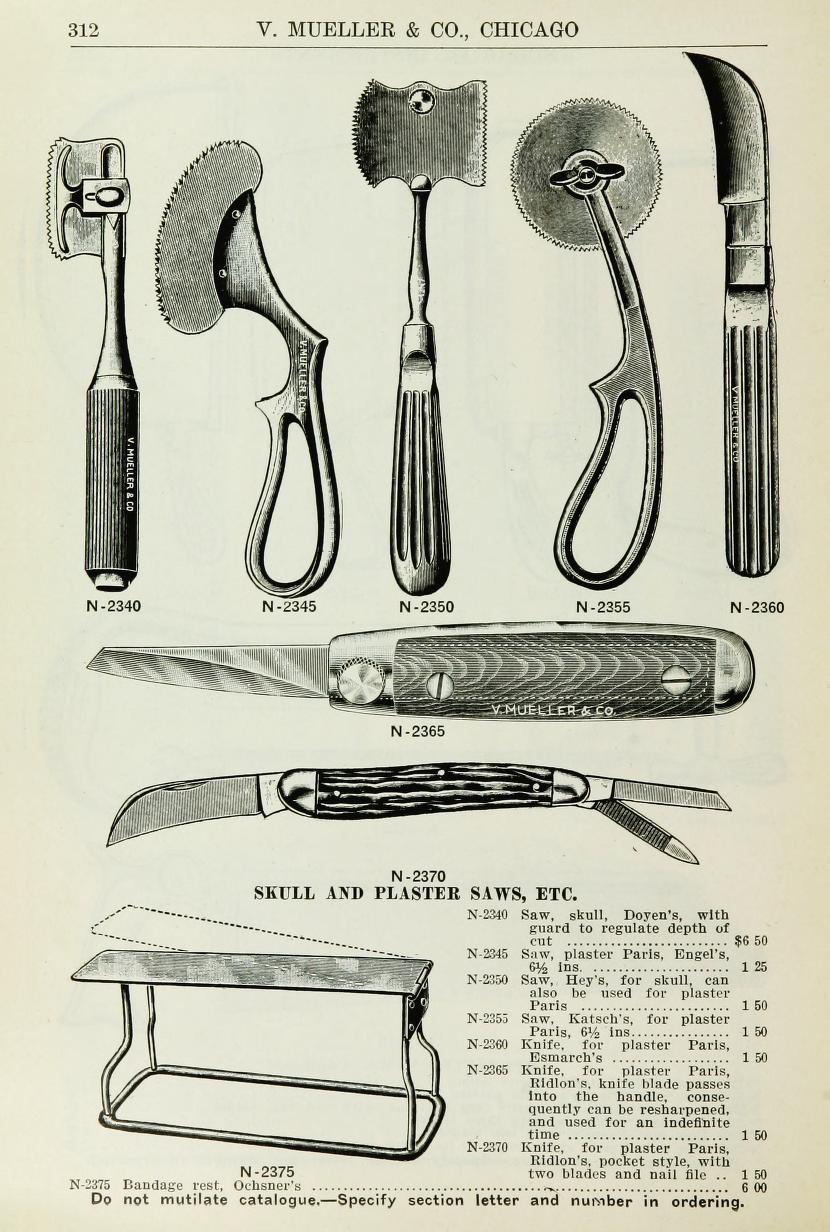
Пилки та ножі для гіпсових пов’язок з каталогу медичних інструментів V. MUELLER & COMPANY, США 1911 рік
Specialty: medical-devices